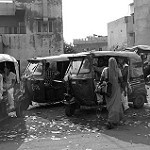
Label: B & W